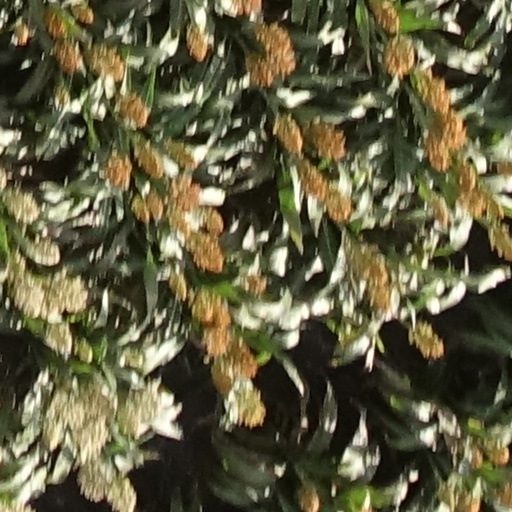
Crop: sorghum